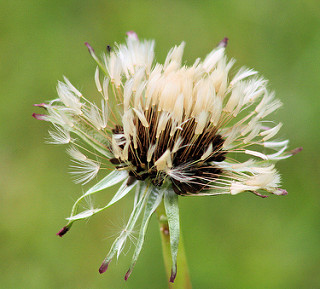
Flower: dandelion